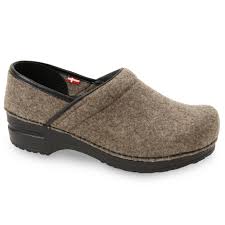
Label: Clog